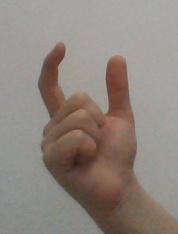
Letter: nun